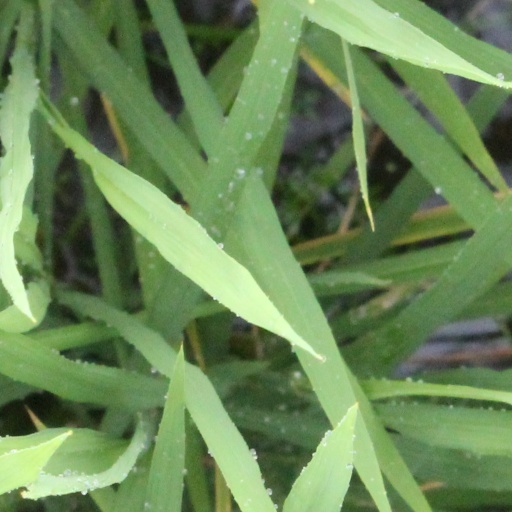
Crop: rice